Les Plus Beaux Villages de Wallonie

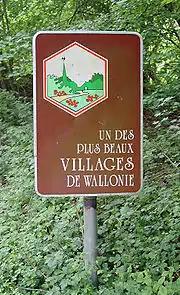
Sign outside Thon-Samson describing it as "One of the Most Beautiful Villages of Wallonia"

Les Plus Beaux Villages de Wallonie is a non-profit organisation formed in 1994 to promote, protect and develop a number of villages in Wallonia, Belgium.